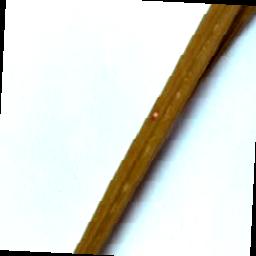
Label: Rice___Leaf_Blast